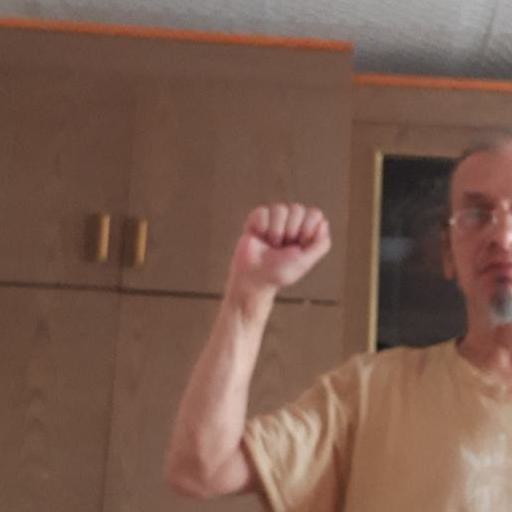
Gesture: fist